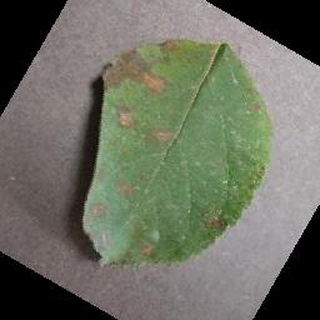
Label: apple_cedar_apple_rust